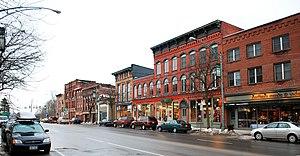
Potsdam est une ville aux États-Unis située dans le comté de Saint-Laurent, dans l'État de New York. Elle a une population de 15 957 habitants. Elle est située au sud de la frontière du Canada et du fleuve Saint-Laurent. On y trouve un campus de L'Université d'État de New York ainsi que l'Université Clarkson.